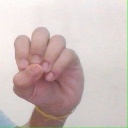
अक्षर: उ